Mandala of the Two Realms

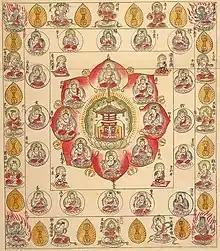
"Lotus Sutra" Mandala used in esoteric Lotus Sutra Rites ("Hokkekyō-Hō"), c. late Heian period.

The Womb Realm (Traditional Chinese: 胎蔵界; Pinyin: "Tāizāngjiè"; Rōmaji: "taizōkai") represents the principle of the Buddha's Great Compassion (Maha Karuṇā)".""" It embodies the generative, protective and nurturing aspect of Mahāvairocana Buddha as the source of all phenomena and enlightenment"," which is like a mother's womb (garbha)"."